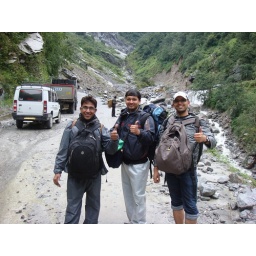
Ready to cross over the cloud burst area.